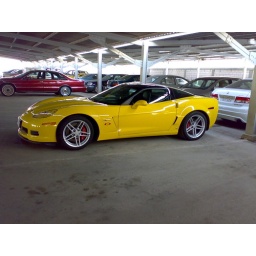
Racing car in our office parking